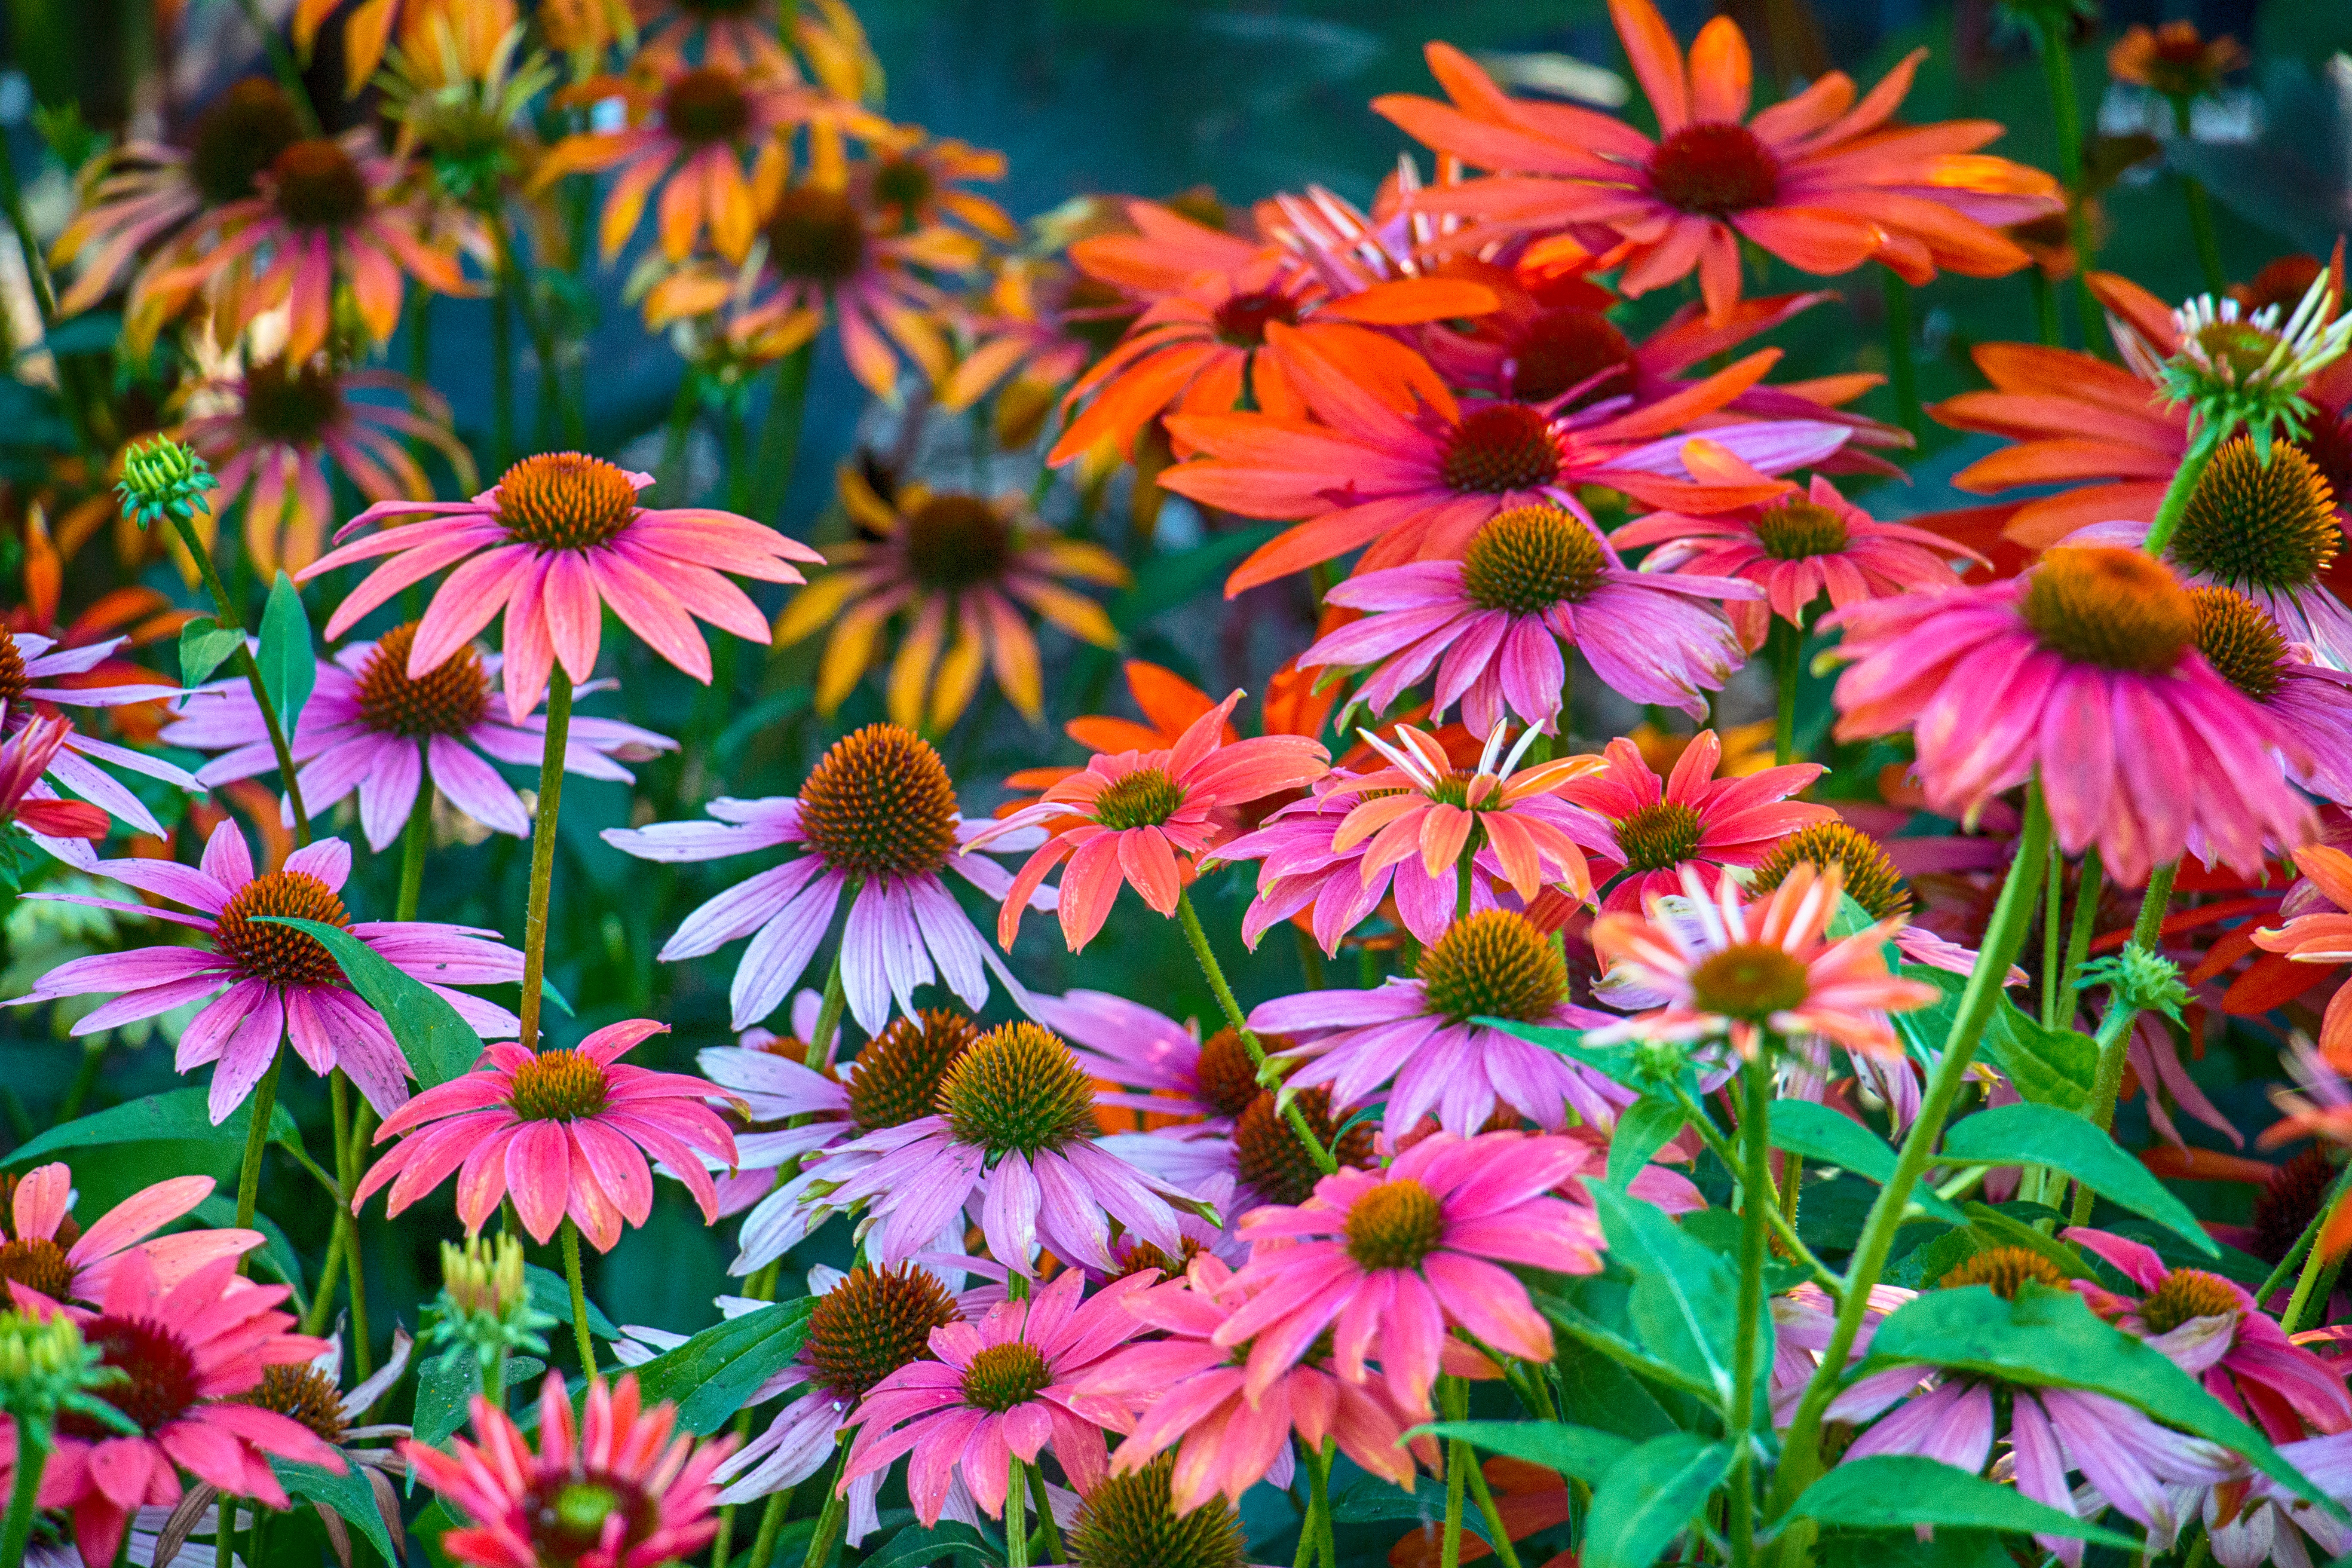
plant, flower, petal, botany, flora, wildflower, coneflower, flowering plant, daisy family, annual plant, land plant